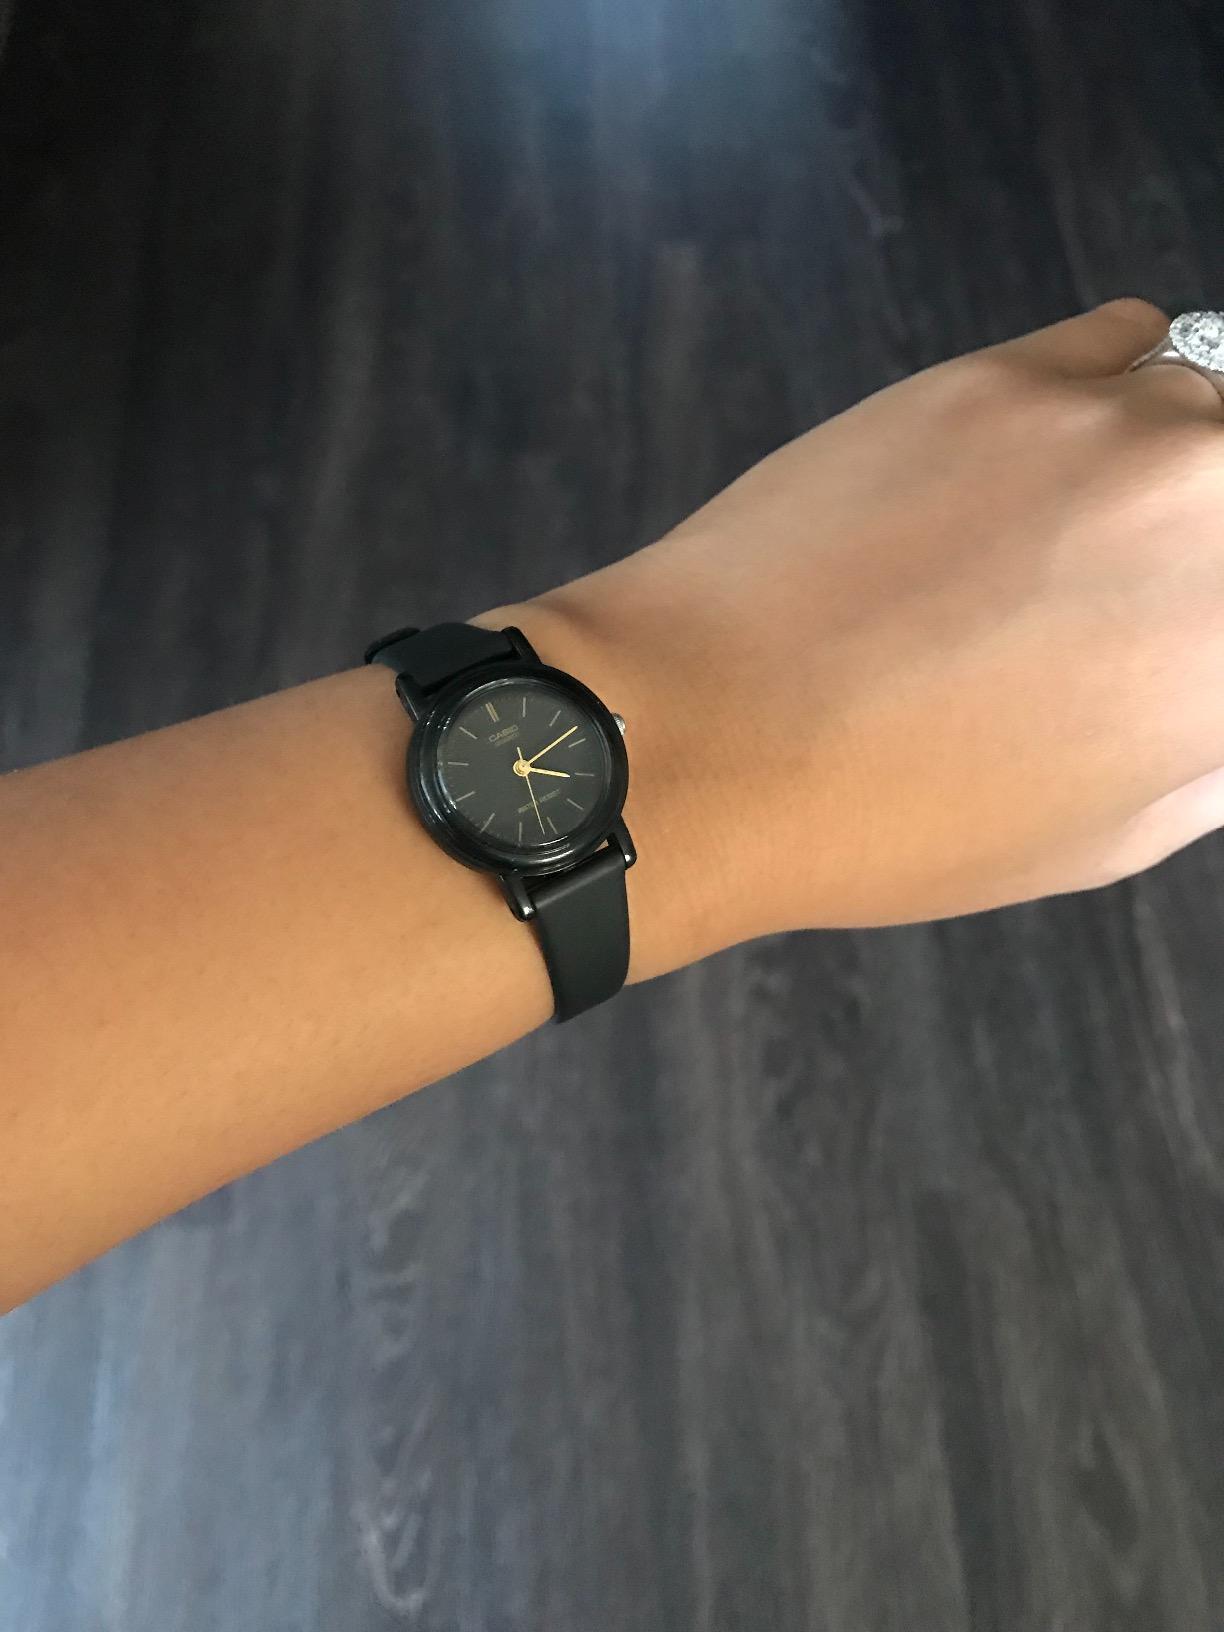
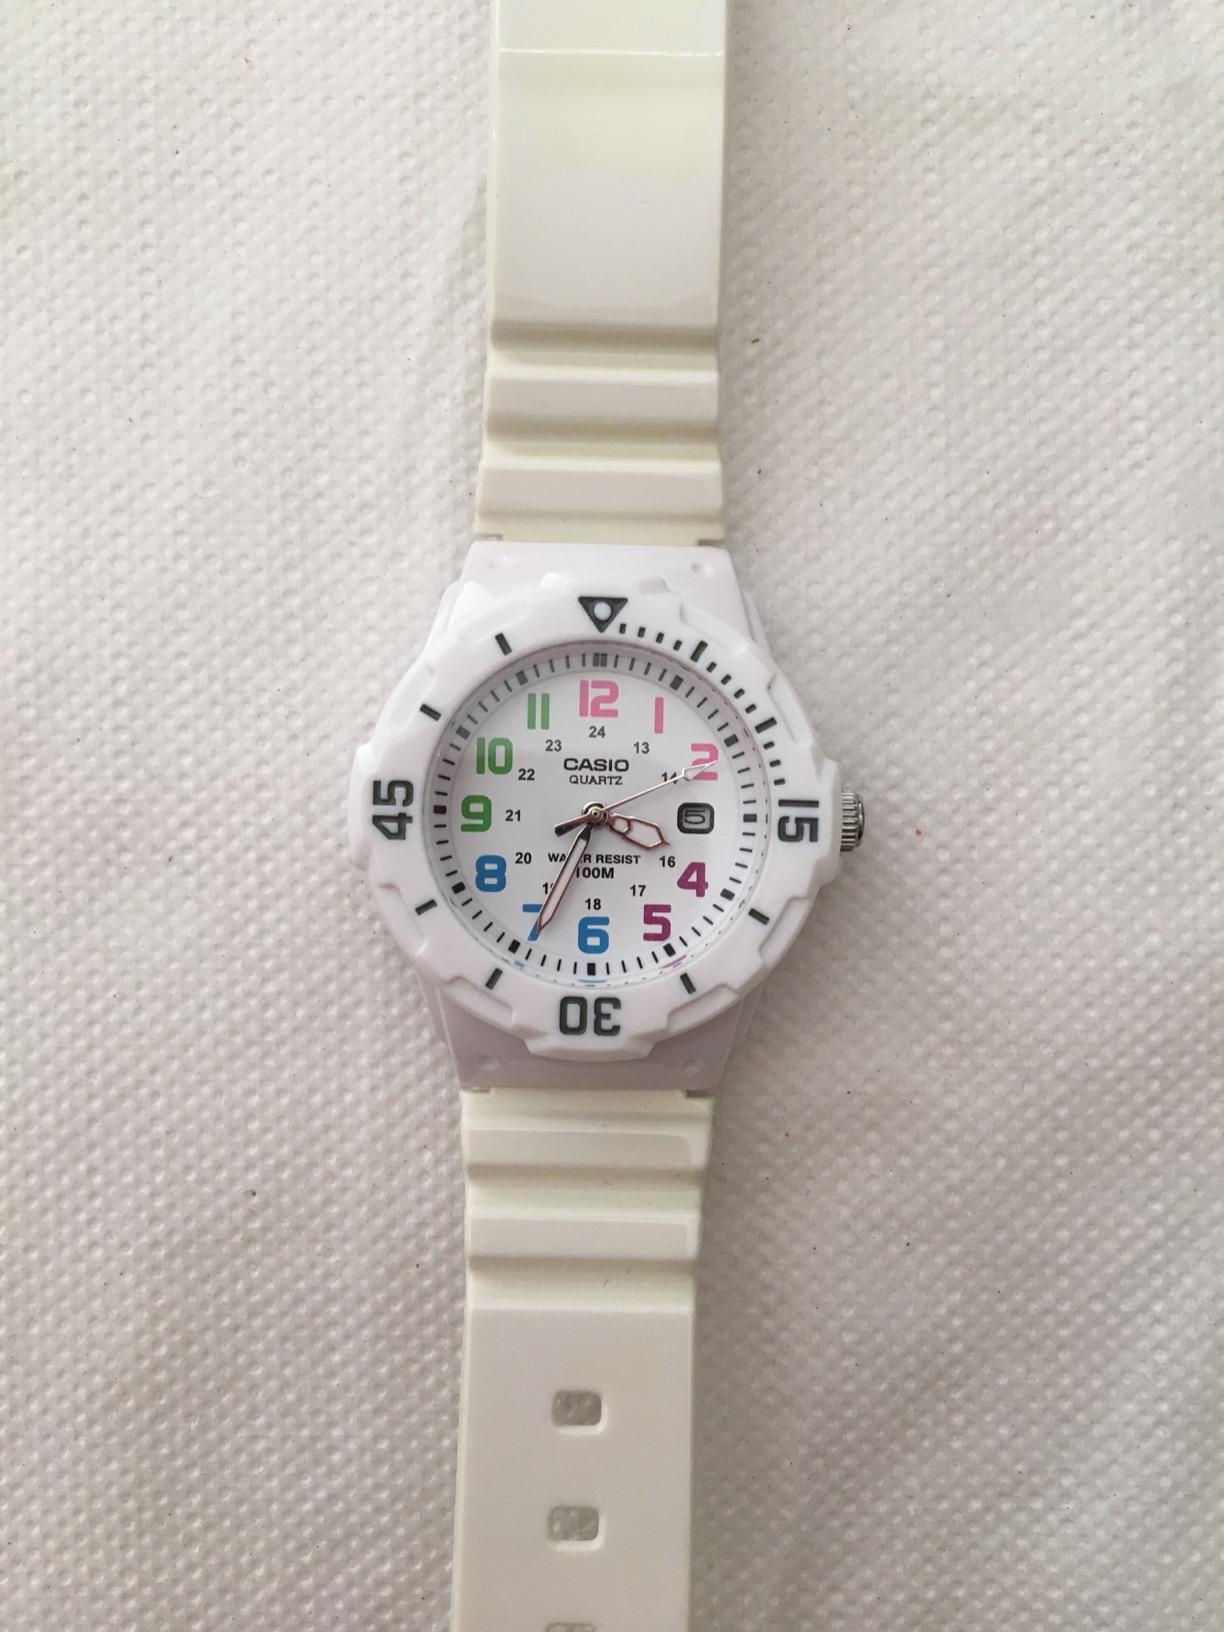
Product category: accessories_watch
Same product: no